Science and technology in Manchester

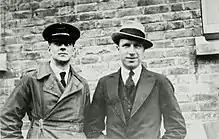
Arthur Whitten Brown and Manchester-born John Alcock in 1919.

In the late 19th and early 20th century, Manchester gained a pioneering reputation for a city at the centre of physics, namely in the field of nuclear physics. The 'Nuclear Family' was the alias given to a group of scientists who studied nuclear physics in Manchester. 'Family' highlights the consistent development through the generations in nuclear physics, beginning with Thomson in the late 18th century and ending with James Chadwick in the 1930s, who discovered the neutron. Ernest Rutherford is often described as the 'father of nuclear physics', equally the same could be said of J. J. Thomson, who discovered the electron and isotopes, and ultimately taught Rutherford, who later went on to split the atom. Scientists who were part of the 'nuclear family' in Manchester included J. J. Thomson, Ernest Rutherford, Niels Bohr, Hans Geiger, Ernest Marsden, John Cockcroft and James Chadwick.